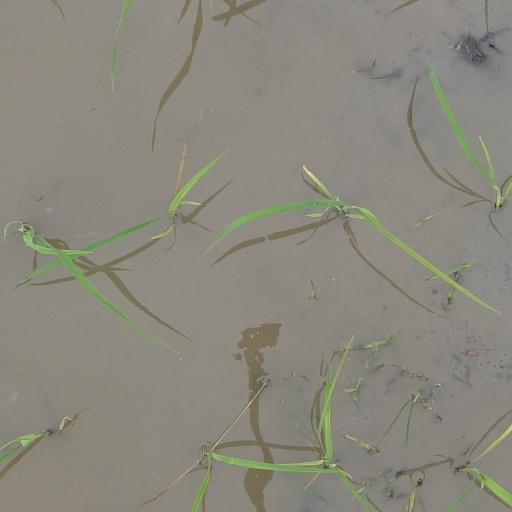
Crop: rice